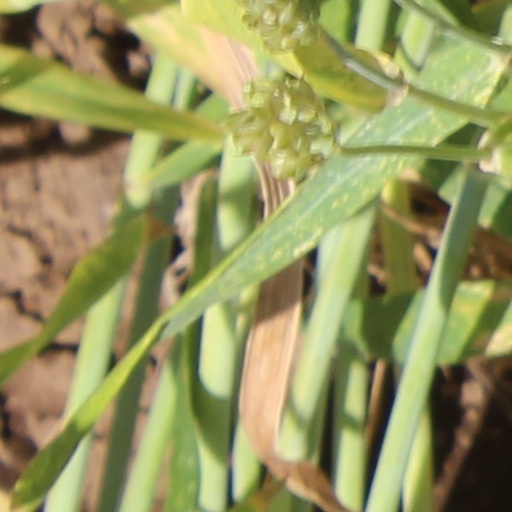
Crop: wheat